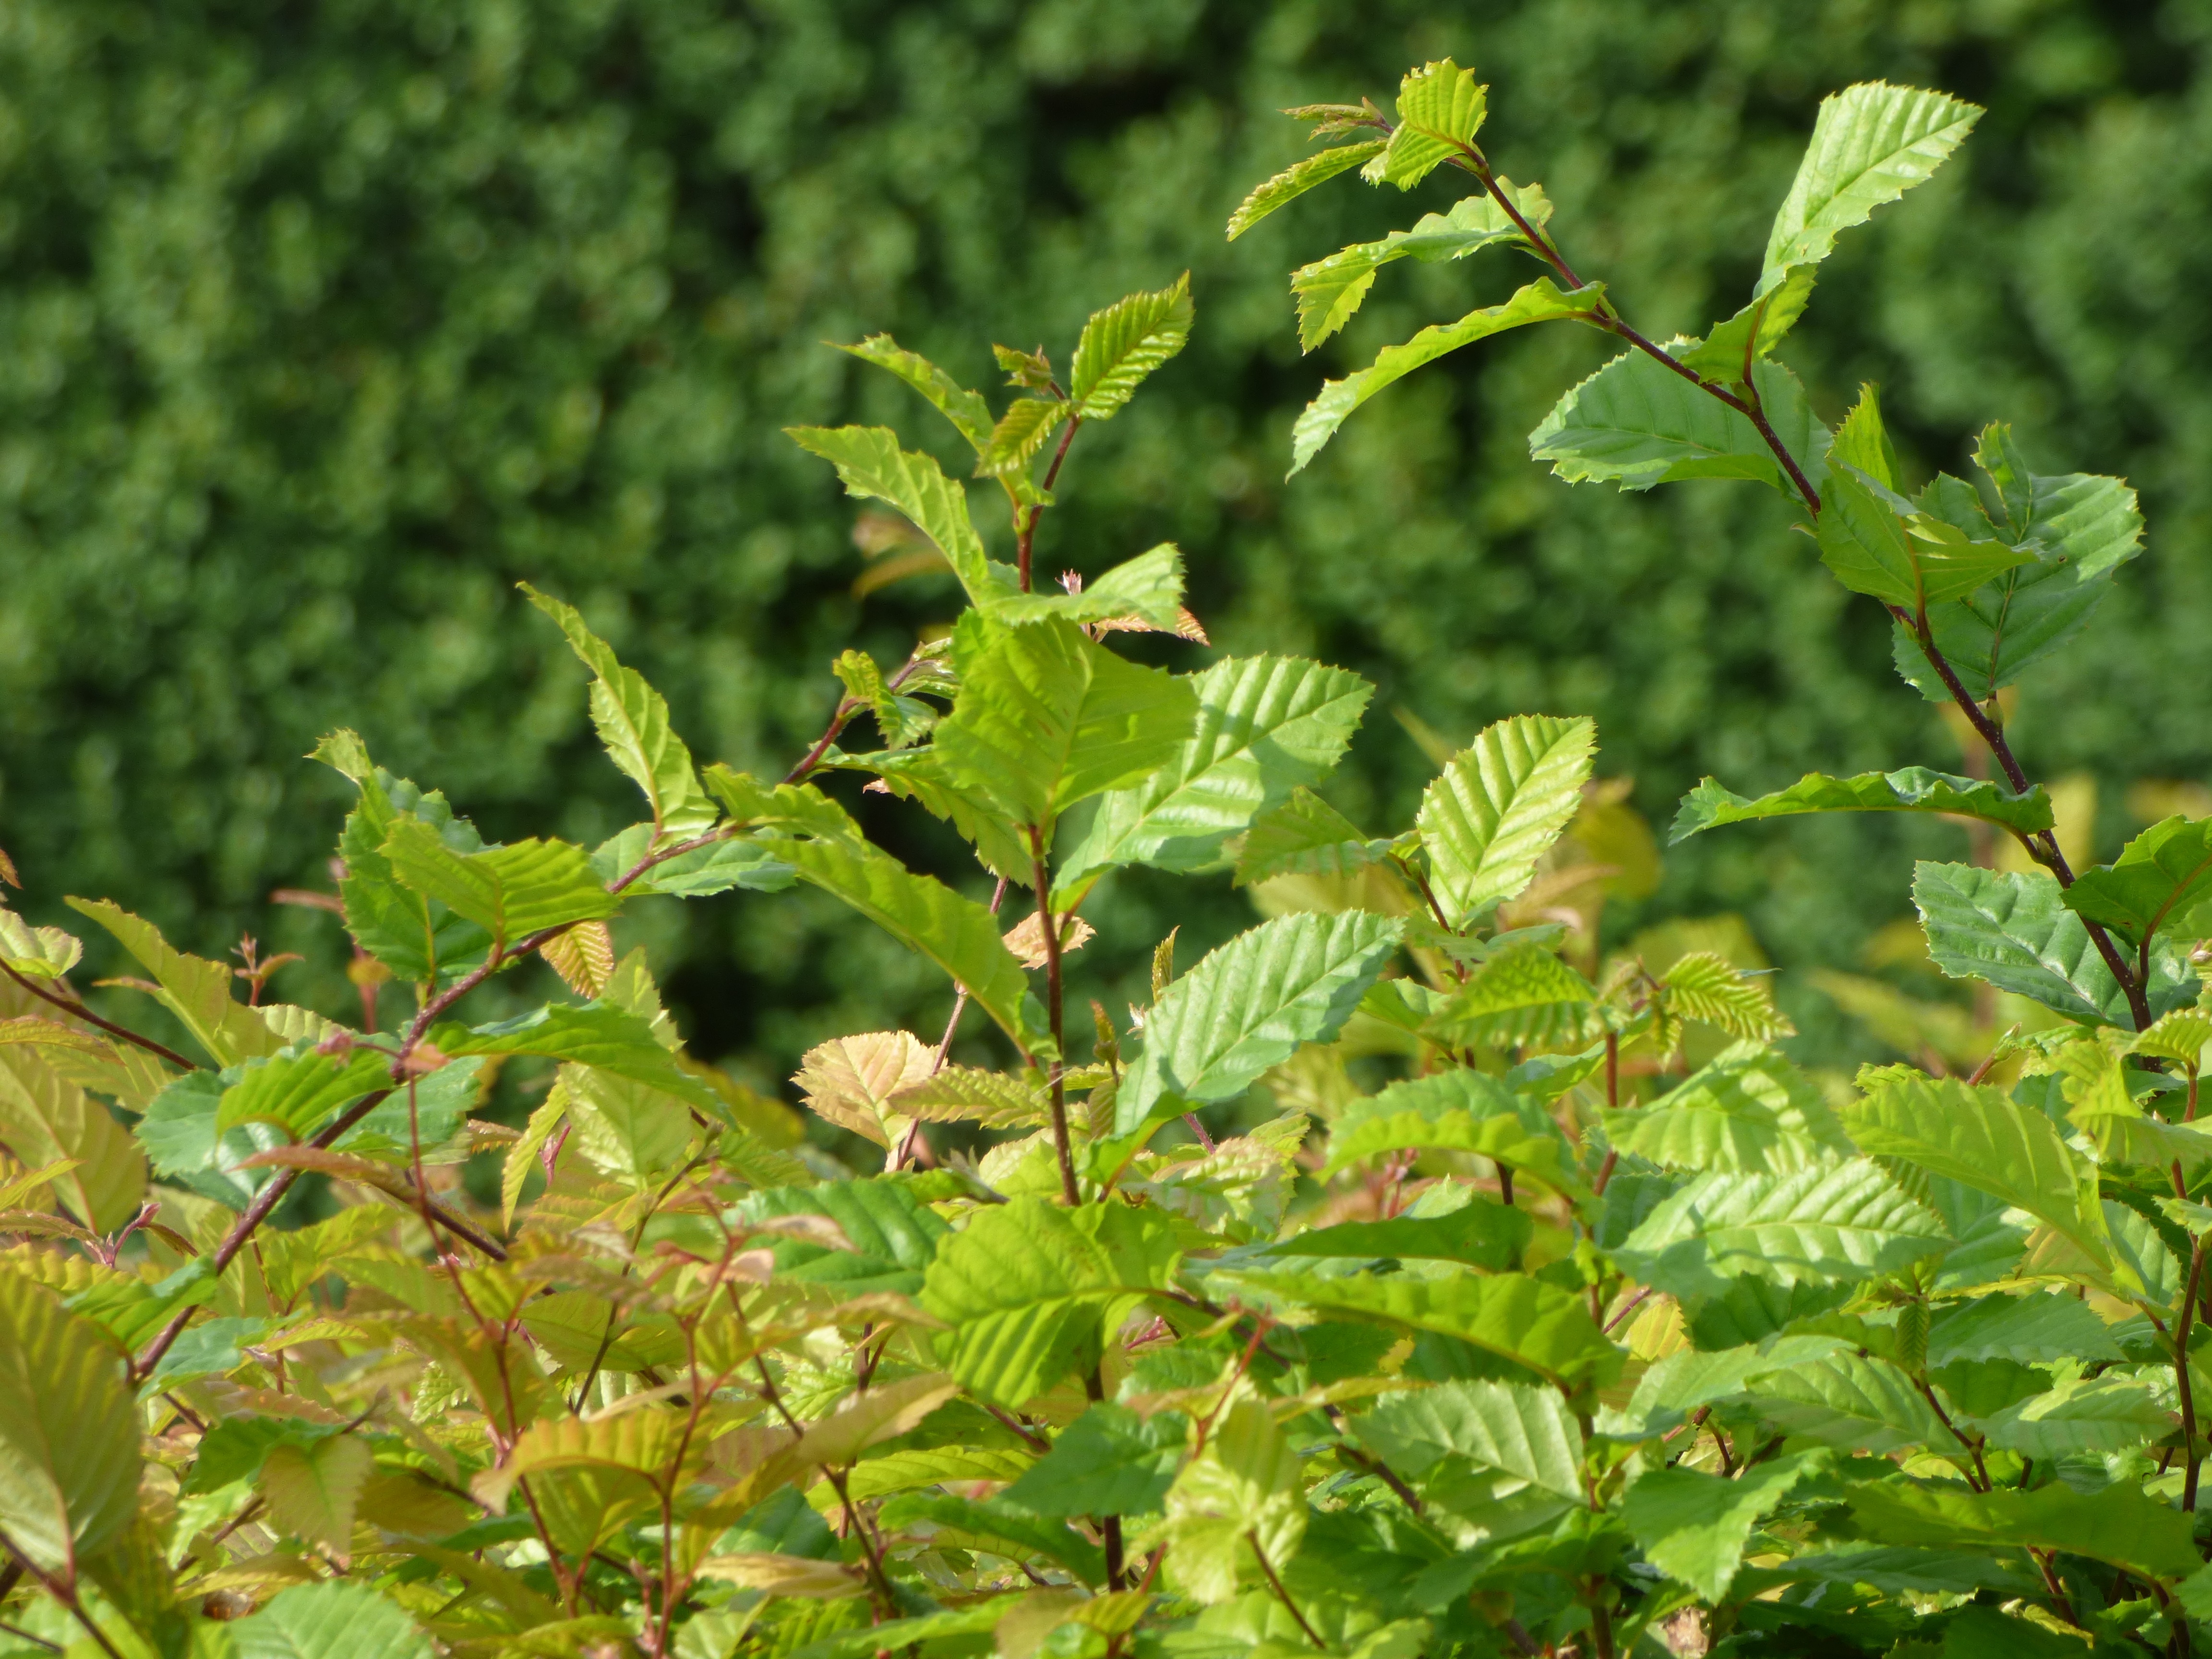
tree, nature, branch, plant, fruit, leaf, flower, foliage, food, green, produce, garden, shrub, deciduous, the background, flowering plant, woody plant, land plant